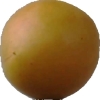
Label: cherry_wax